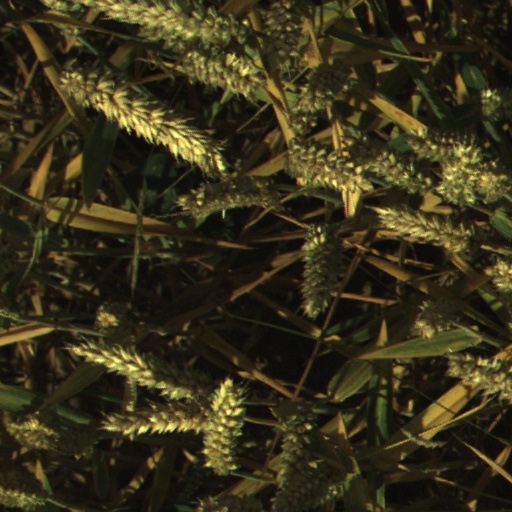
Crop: wheat